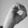
ASL letter: O